Georges Pixius

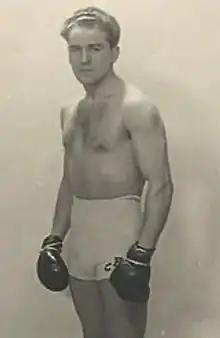

Georges Pixius (15 January 1901 – 5 June 1962) was a Luxembourgish boxer. He competed in the men's middleweight event at the 1928 Summer Olympics. In his first fight, he lost to Jan Heřmánek of Czechoslovakia.